Robert E. Lee (steamboat)

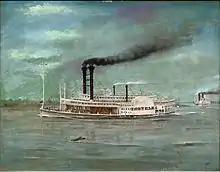
Steamboat "Robert E. Lee", by August Norieri

She left New Orleans for Portland, Kentucky, for dismantling, mid-April, 1876, and several thousand came to see her off, with many salutes en route to mark the closing of her career. Her hull was taken to Memphis for use as a wharf boat. Much of her equipment went into her successor, also known as the second "Robert E Lee" (1876–1882). She carried much of the equipment and furnishings from her predecessor.